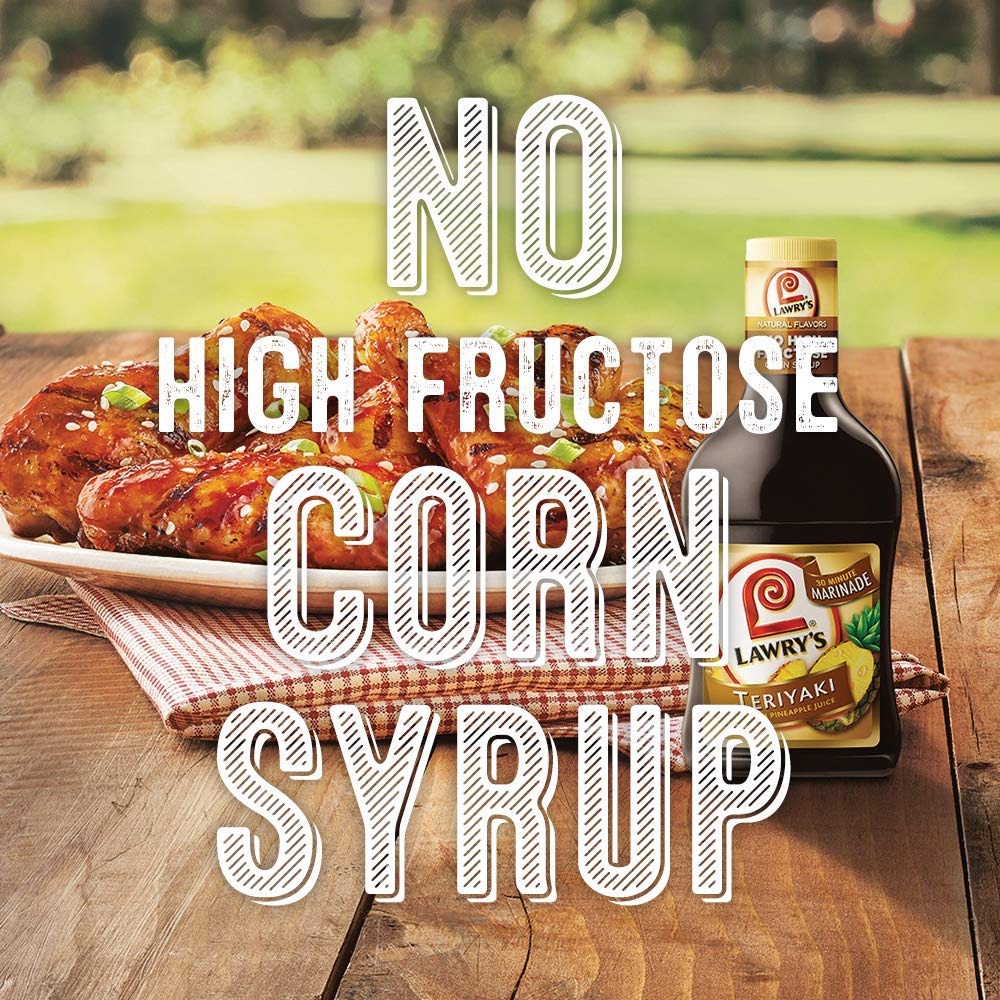
Item Name: Lawry's 30 Minute Marinade Teriyaki with Pineapple Juice, 12 oz (Pack of 12)
Value: 12.0
Unit: Count

Price: 3.44